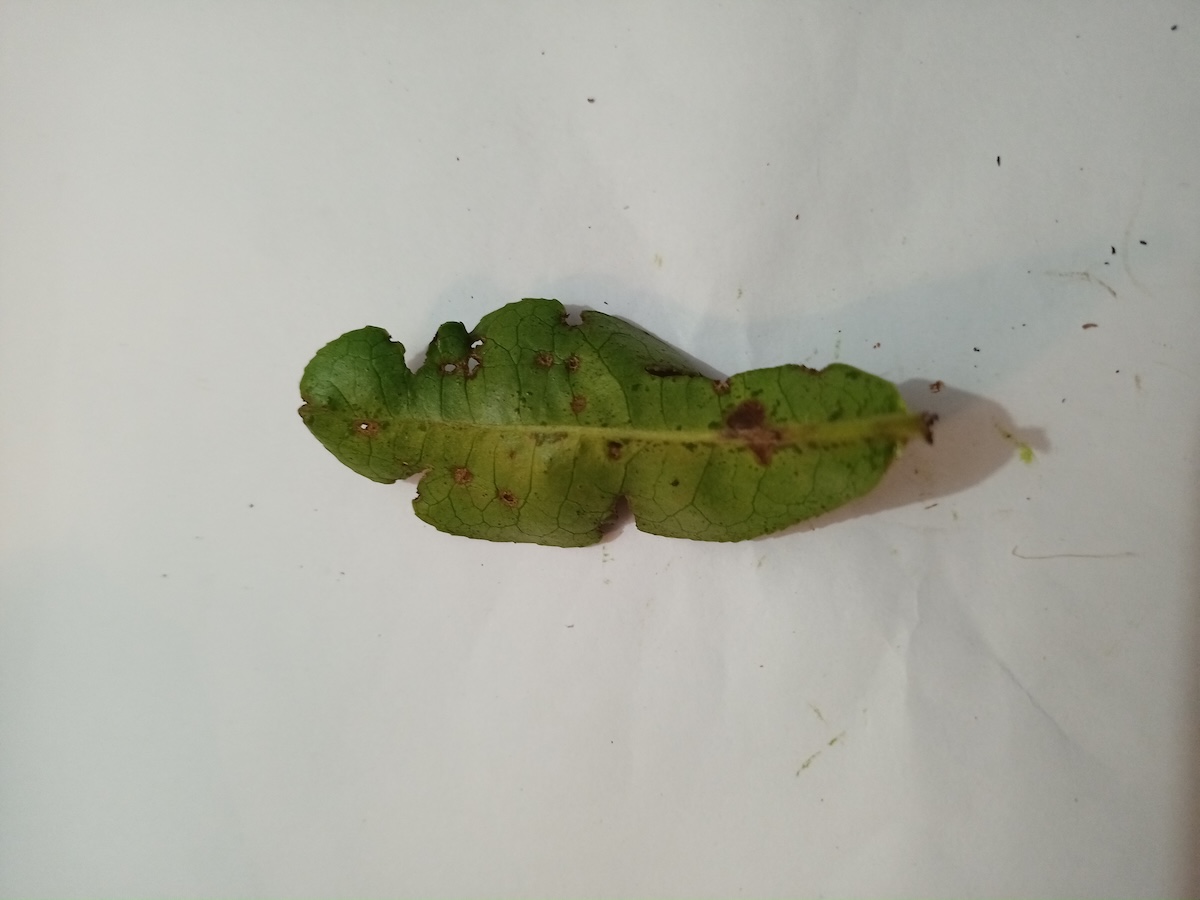
Label: Green mirid bug